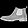
Label: Ankle boot